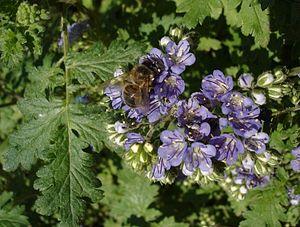
Phacelia congesta est une plante herbacée de la famille des Hydrophyllaceae, ou des Boraginaceae selon la classification phylogénétique.
Phacelia est un genre botanique de la famille des Hydrophyllaceae selon la classification classique de Cronquist, des Boraginaceae selon la classification phylogénétique APG IV. Il comprend environ cent cinquante espèces de plantes annuelles, bisannuelles ou vivaces dont certaines sont arbustives, toutes originaires des Amériques.